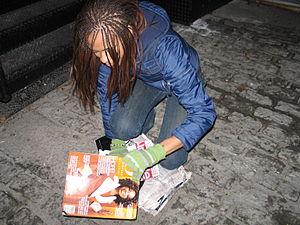
La récupération informelle des déchets est l'activité consistant à « trier et extraire manuellement des matériaux recyclables divers et réutilisables depuis les déchets mélangés, dans les décharges légales et illégales, aux dépôts et sur, voire sous, les piles de déchets, dans les poubelles, aux différents points de transferts, dans les camions de transport ou ailleurs ». Quand cette activité est pratiquée dans les poubelles, on utilise l'expression « faire les poubelles ». Cette activité est une des façons de récupérer les déchets, les autres façons consistant à les récupérer à la source ou à les récupérer de façon organisée.